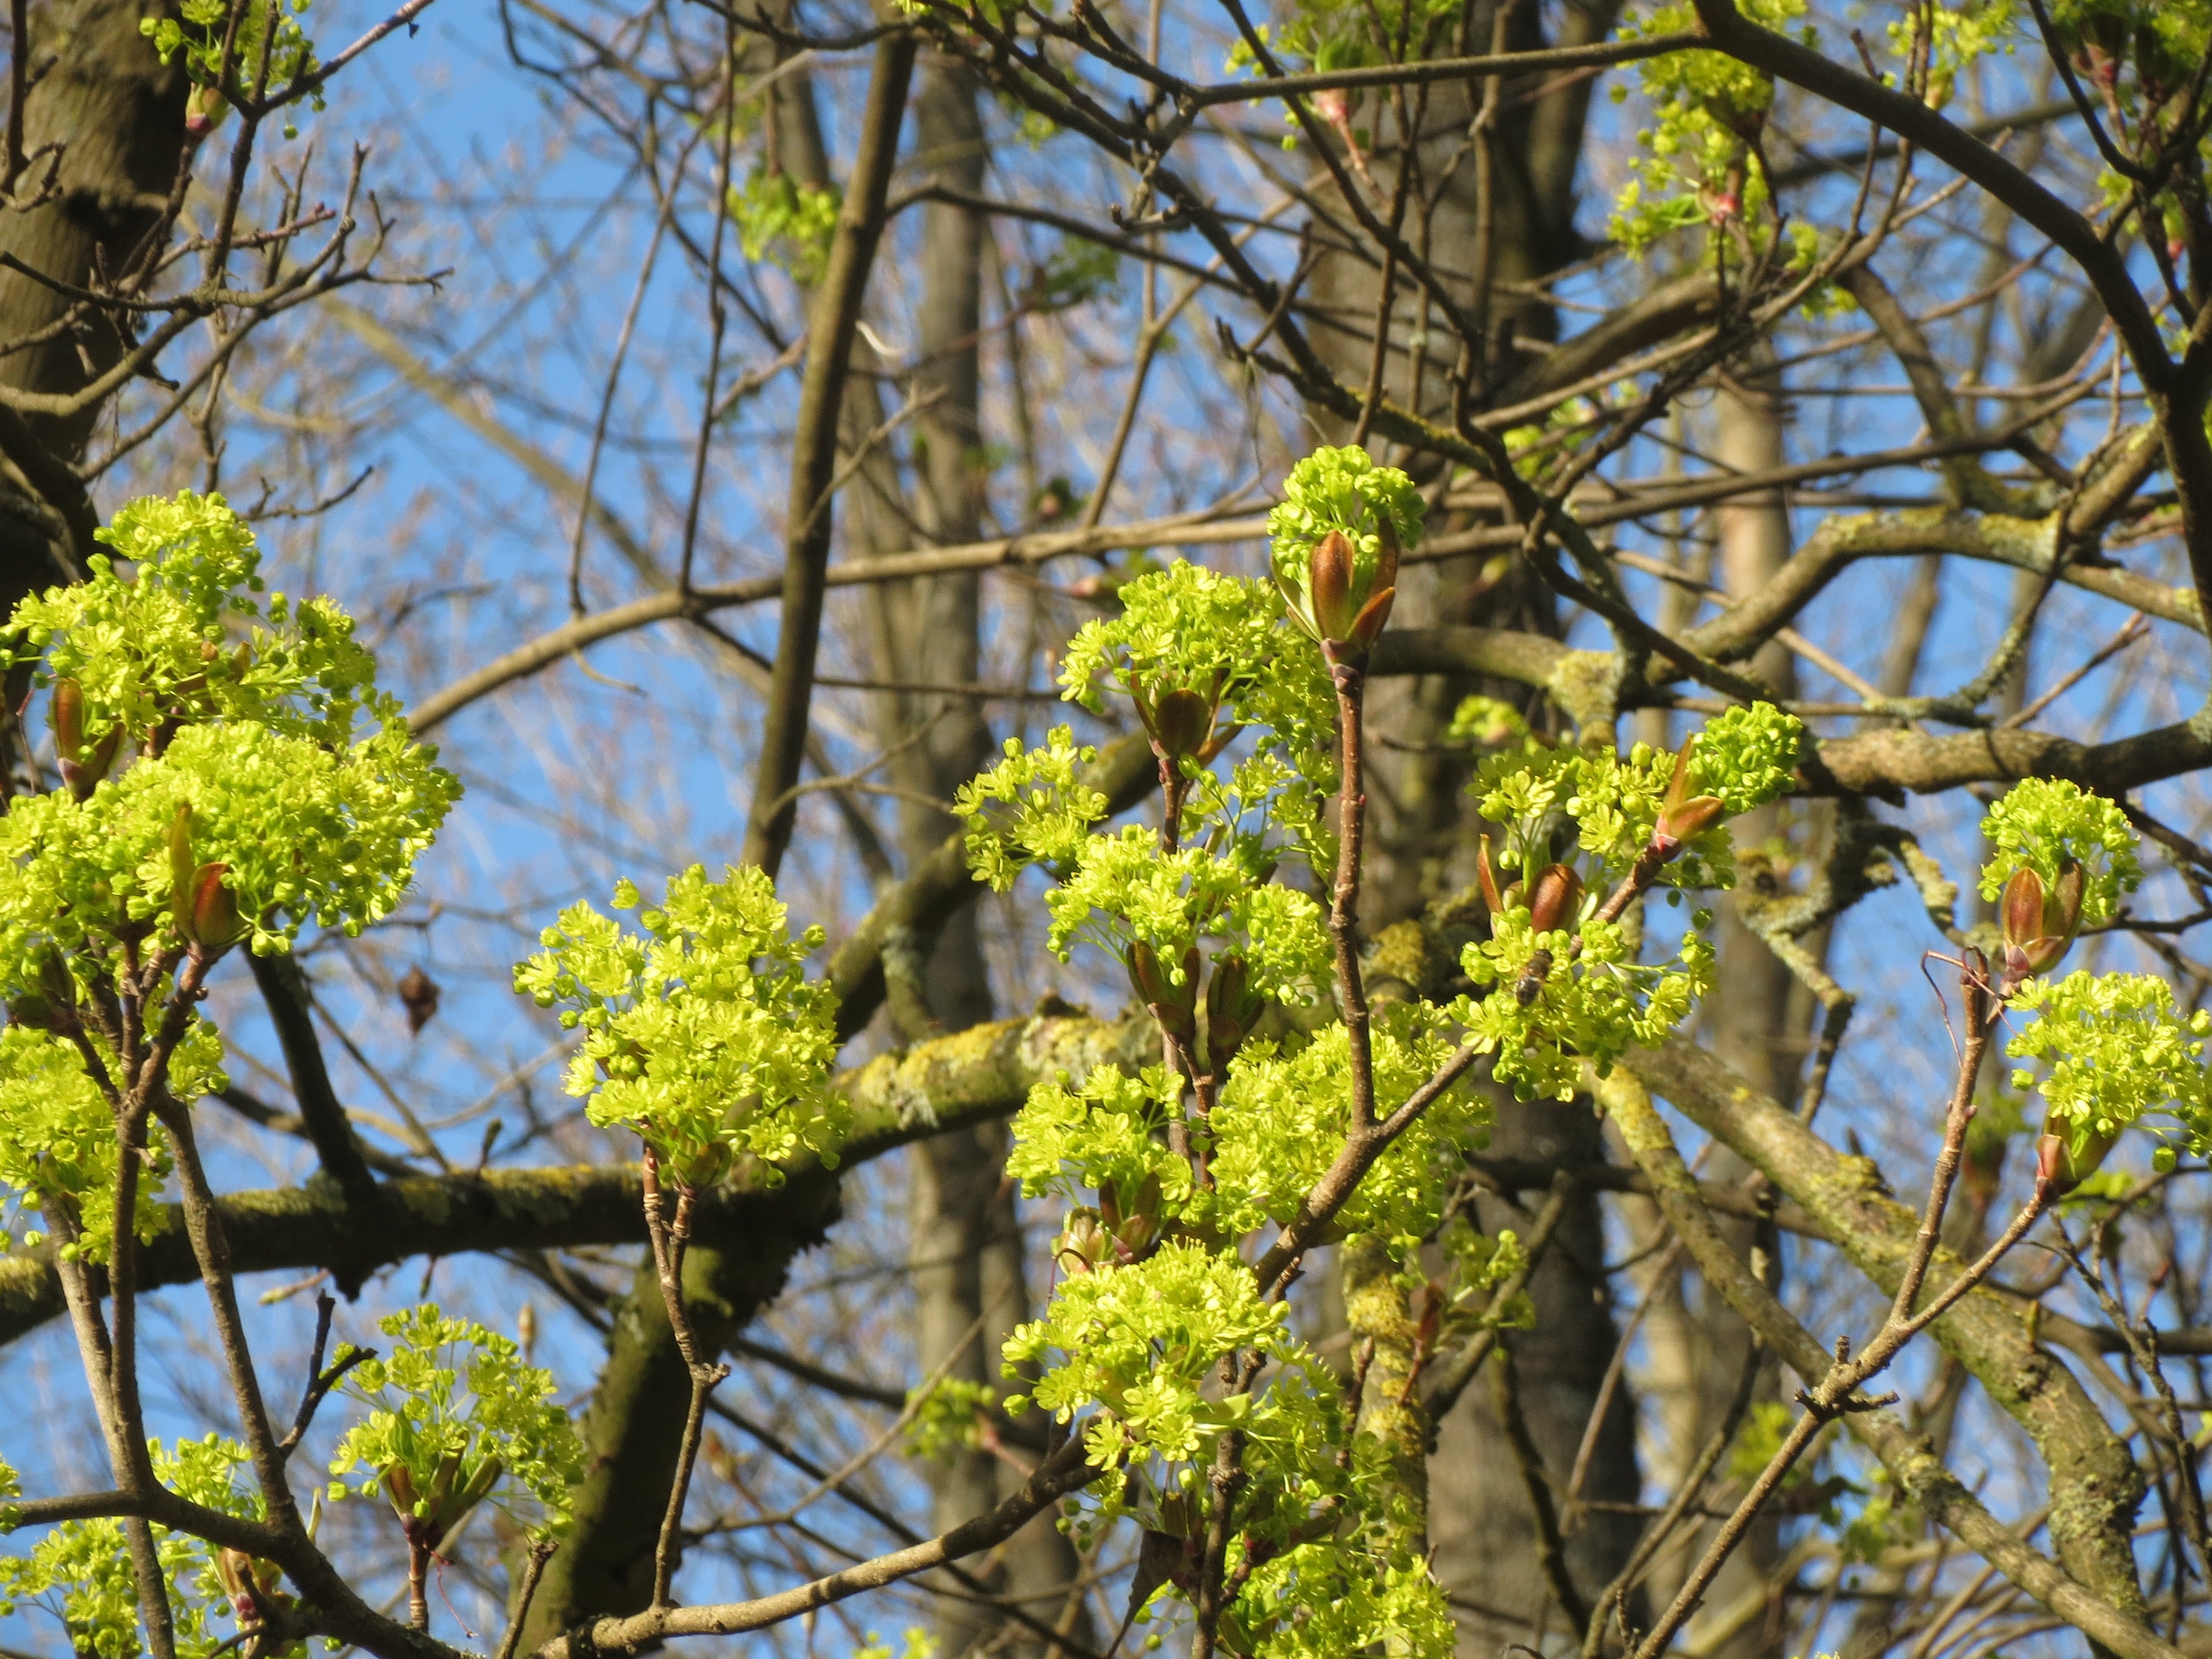
tree, branch, blossom, plant, leaf, flower, food, produce, autumn, botany, flora, shrub, species, inflorescence, flowering plant, norway maple, acer platanoides, woody plant, land plant